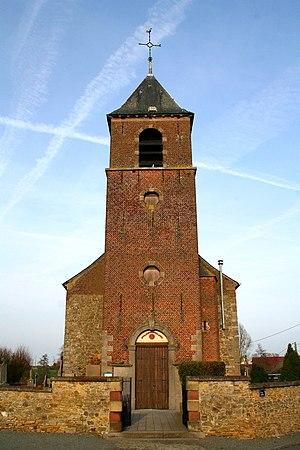
Gibecq (Belgique), l’église Saint-Pierre (1743).
Gibecq est un village du Hainaut septentrional, en Belgique. Administrativement il fait partie de la ville belge d'Ath, située en Wallonie. C'était une commune à part entière avant la fusion des communes de 1977.